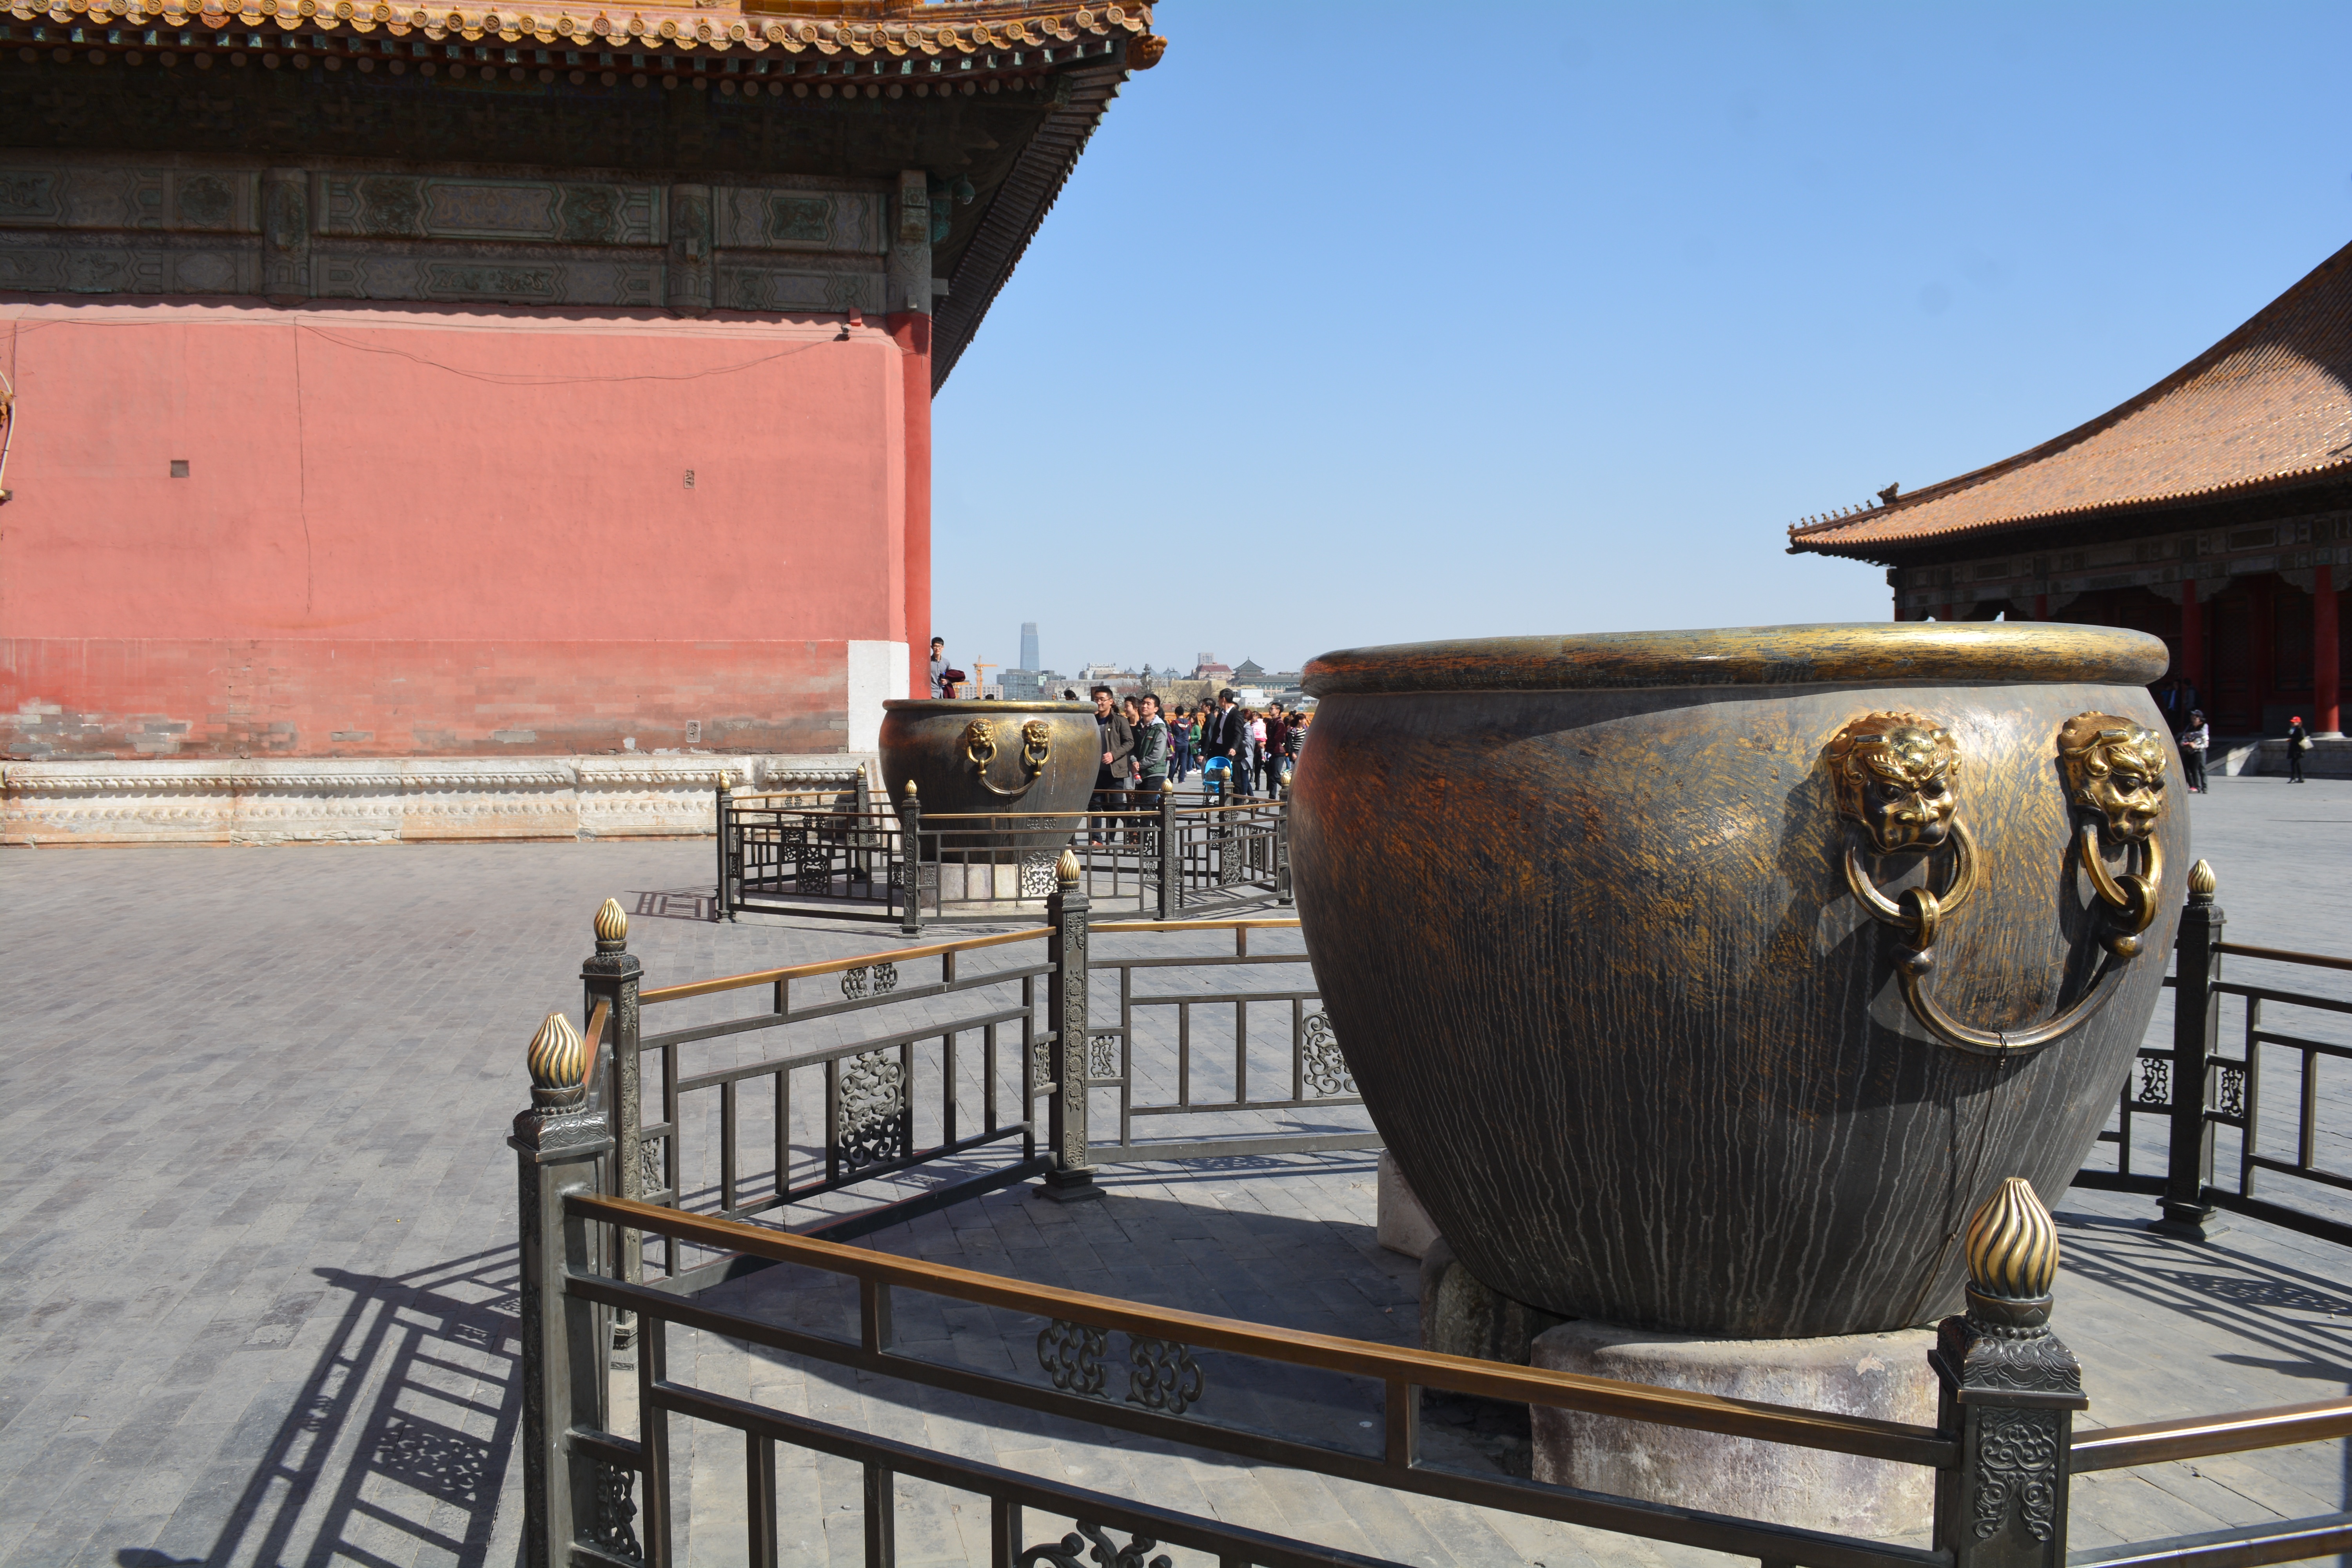
wood, boat, travel, vehicle, waterway, watercraft, man made object